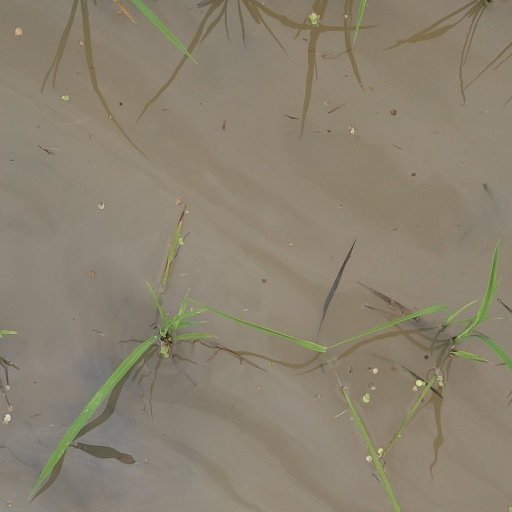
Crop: rice